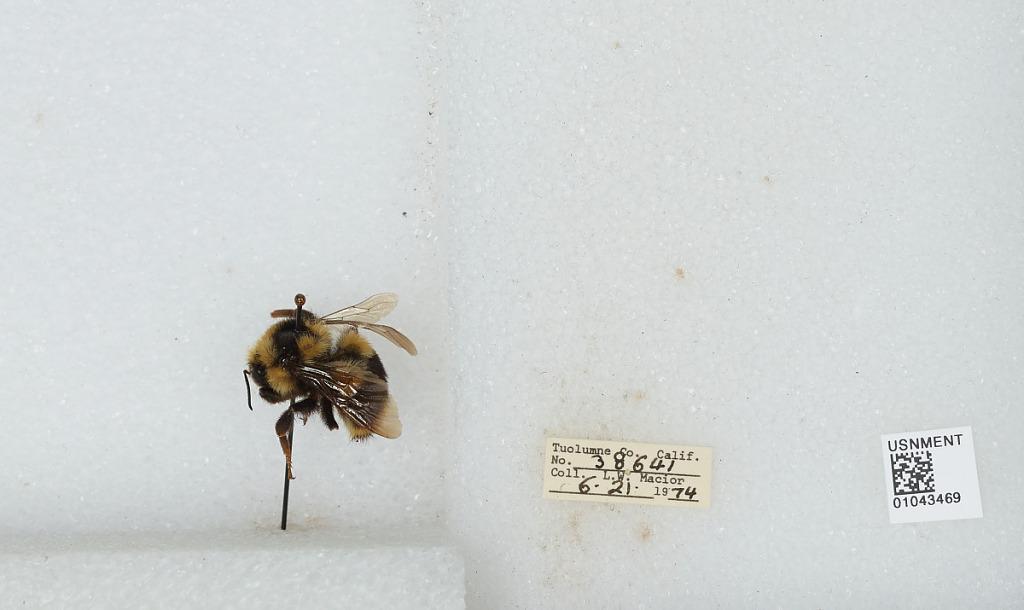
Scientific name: Bombus bifarius nearcticus
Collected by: L. Macior
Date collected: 1974-6-21
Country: United States
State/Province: California
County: Tuolumne
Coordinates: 38.02, -119.94